Sidney Bloom

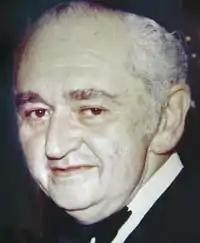

Solomon Bloom, known as Sidney Bloom (1 January 1921 – 1 June 2003), was a British Jewish restaurateur, who founded the famous kosher restaurant of Bloom's in London.